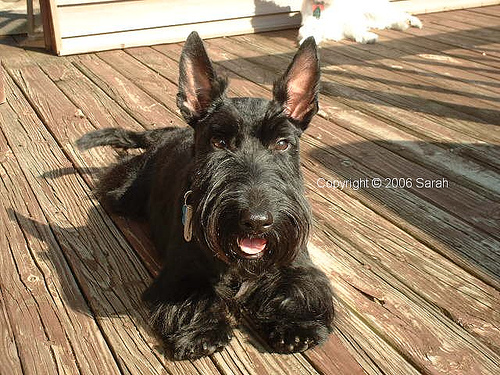
Animal: dog
Breed: scottish terrier